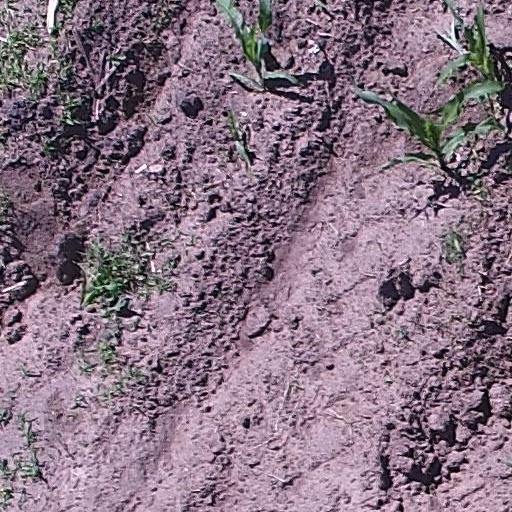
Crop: maize; corn